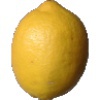
Label: Lemon 1